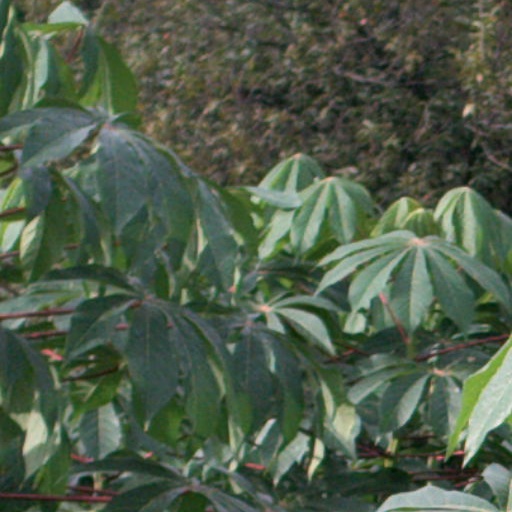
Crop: cassava